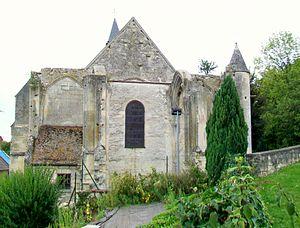
L'église depuis l'est.
L’église Saint-Martin de Bouillant est une église catholique située à Crépy-en-Valois, dans le département de l'Oise, en France. Elle était jadis associé à un hôtel de l'évêque de Senlis, et a été édifiée vers le milieu du XVIᵉ siècle à l'emplacement d'un édifice plus ancien. L'architecture mêle des influences gothiques flamboyantes et Renaissance, et se distingue notamment par l'originalité des supports, qui sont dérivés des piliers des parties orientales de l'église Saint-Denis, mais ne se rattachent en fait à aucun des deux styles. La façade et la base du clocher, qui correspond à la première travée du bas-côté nord, ont apparemment été bâties en premier lieu, mais il est incertain si le clocher a jamais été achevé. Le reste de l'église est parfaitement homogène, abstraction faite d'un changement de partie entre les côtés nord et sud, qui concerne les tailloirs et chapiteaux. Le transept et le chœur ont toutefois été démolis à la Révolution française, en ne laissant subsister que les murs occidentaux des croisillons, les piliers de la croisée du transept et deux arcs-doubleaux.